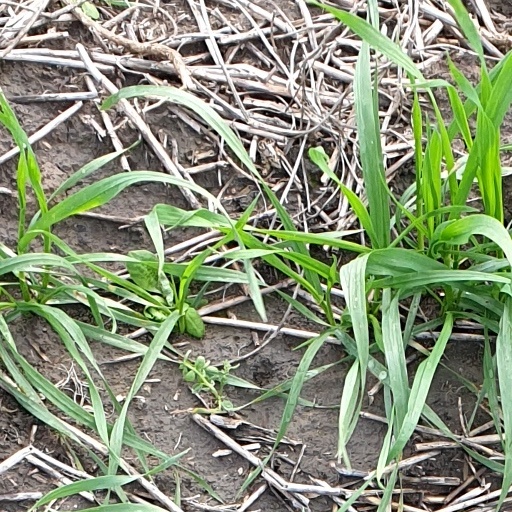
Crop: wheat